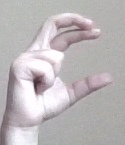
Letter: thal